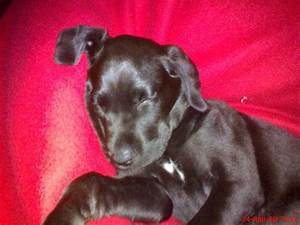
Label: cane